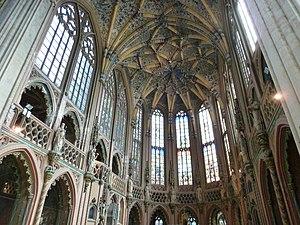
choeur This is a photo of a monument in Wallonia, number: 62063-CLT-0032-01
L’église Saint-Jacques-le-Mineur de Liège, ancienne abbatiale bénédictine de Saint-Jacques à Liège, est fondée en 1015 par le prince-évêque Baldéric II, successeur de Notger. Lors de la destruction de la collégiale Saint-Pierre, elle devient la collégiale Saint-Jacques.